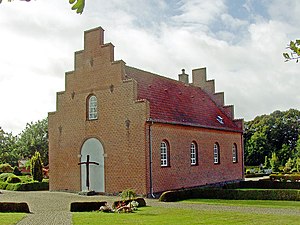
Havndal
fra sydøst
Havndal er en by i Østjylland med 878 indbyggere, beliggende 9 km nord for Øster Tørslev, 10 km nordvest for Udbyhøj Vasehuse, 12 km sydøst for Hadsund og 26 km nordøst for Randers. Byen hører til Randers Kommune og ligger i Region Midtjylland.